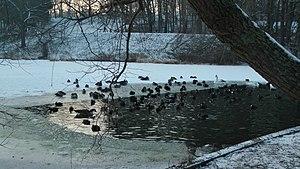
Parc de Woluwe sous la neige This is a photo of a monument in Brussels, number: 2286-0002/0
Le Parc de Woluwe, quelquefois abusivement appelé parc de la Woluwe, est un parc belge de Bruxelles situé plus précisément dans la commune de Woluwe-Saint-Pierre.